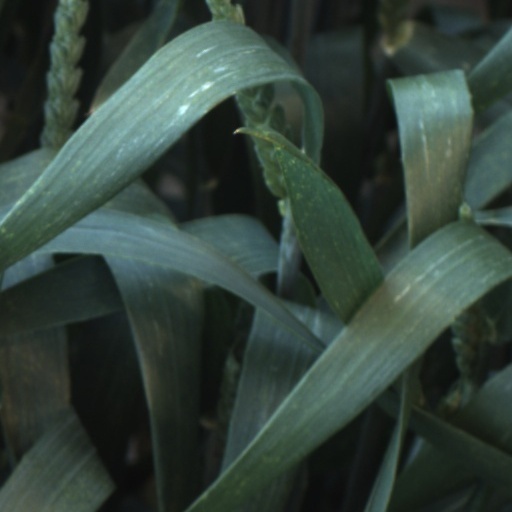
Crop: wheat